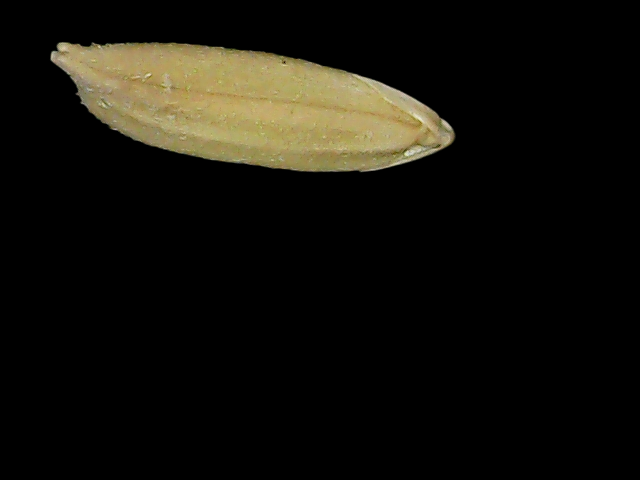
Rice variety: Bd85